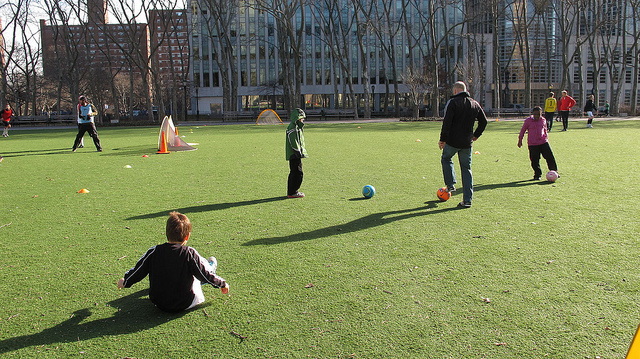
một nhóm trẻ em đang luyện tập đá banh với huấn luyện viên